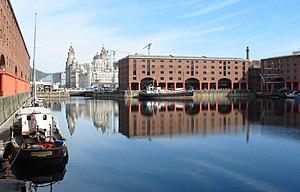
Le Royal Albert Dock est un complexe de docks et d'entrepôts situé en Angleterre, à Liverpool. Conçu par Jesse Hartley et Philip Hardwick, il a été construit en 1846 comme un « bassin à flot » en bordure du fleuve Mersey. Longtemps connu comme l'« Albert Dock », le complexe se voit octroyer une charte royale en juin 2018 et « Royal » est ajouté à son nom.
Liverpool [livœʁpul] est une cité et un district métropolitain du Merseyside dans la région de l'Angleterre du Nord-Ouest sur la rive est et nord de l'estuaire du fleuve Mersey. La ville faisait partie du comté du Lancashire jusqu'en 1974 avant la formation du comté de Merseyside.